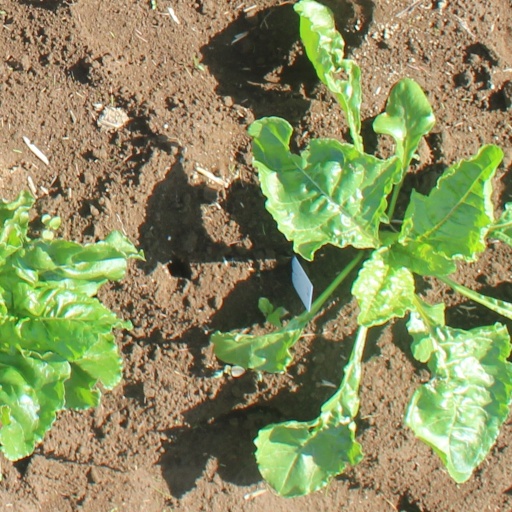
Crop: sugar beet